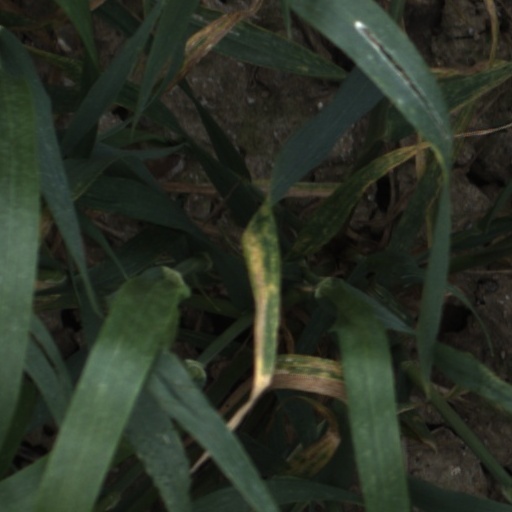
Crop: wheat